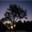
Label: pine_tree